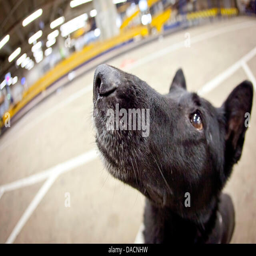
person is pictured at the airport .